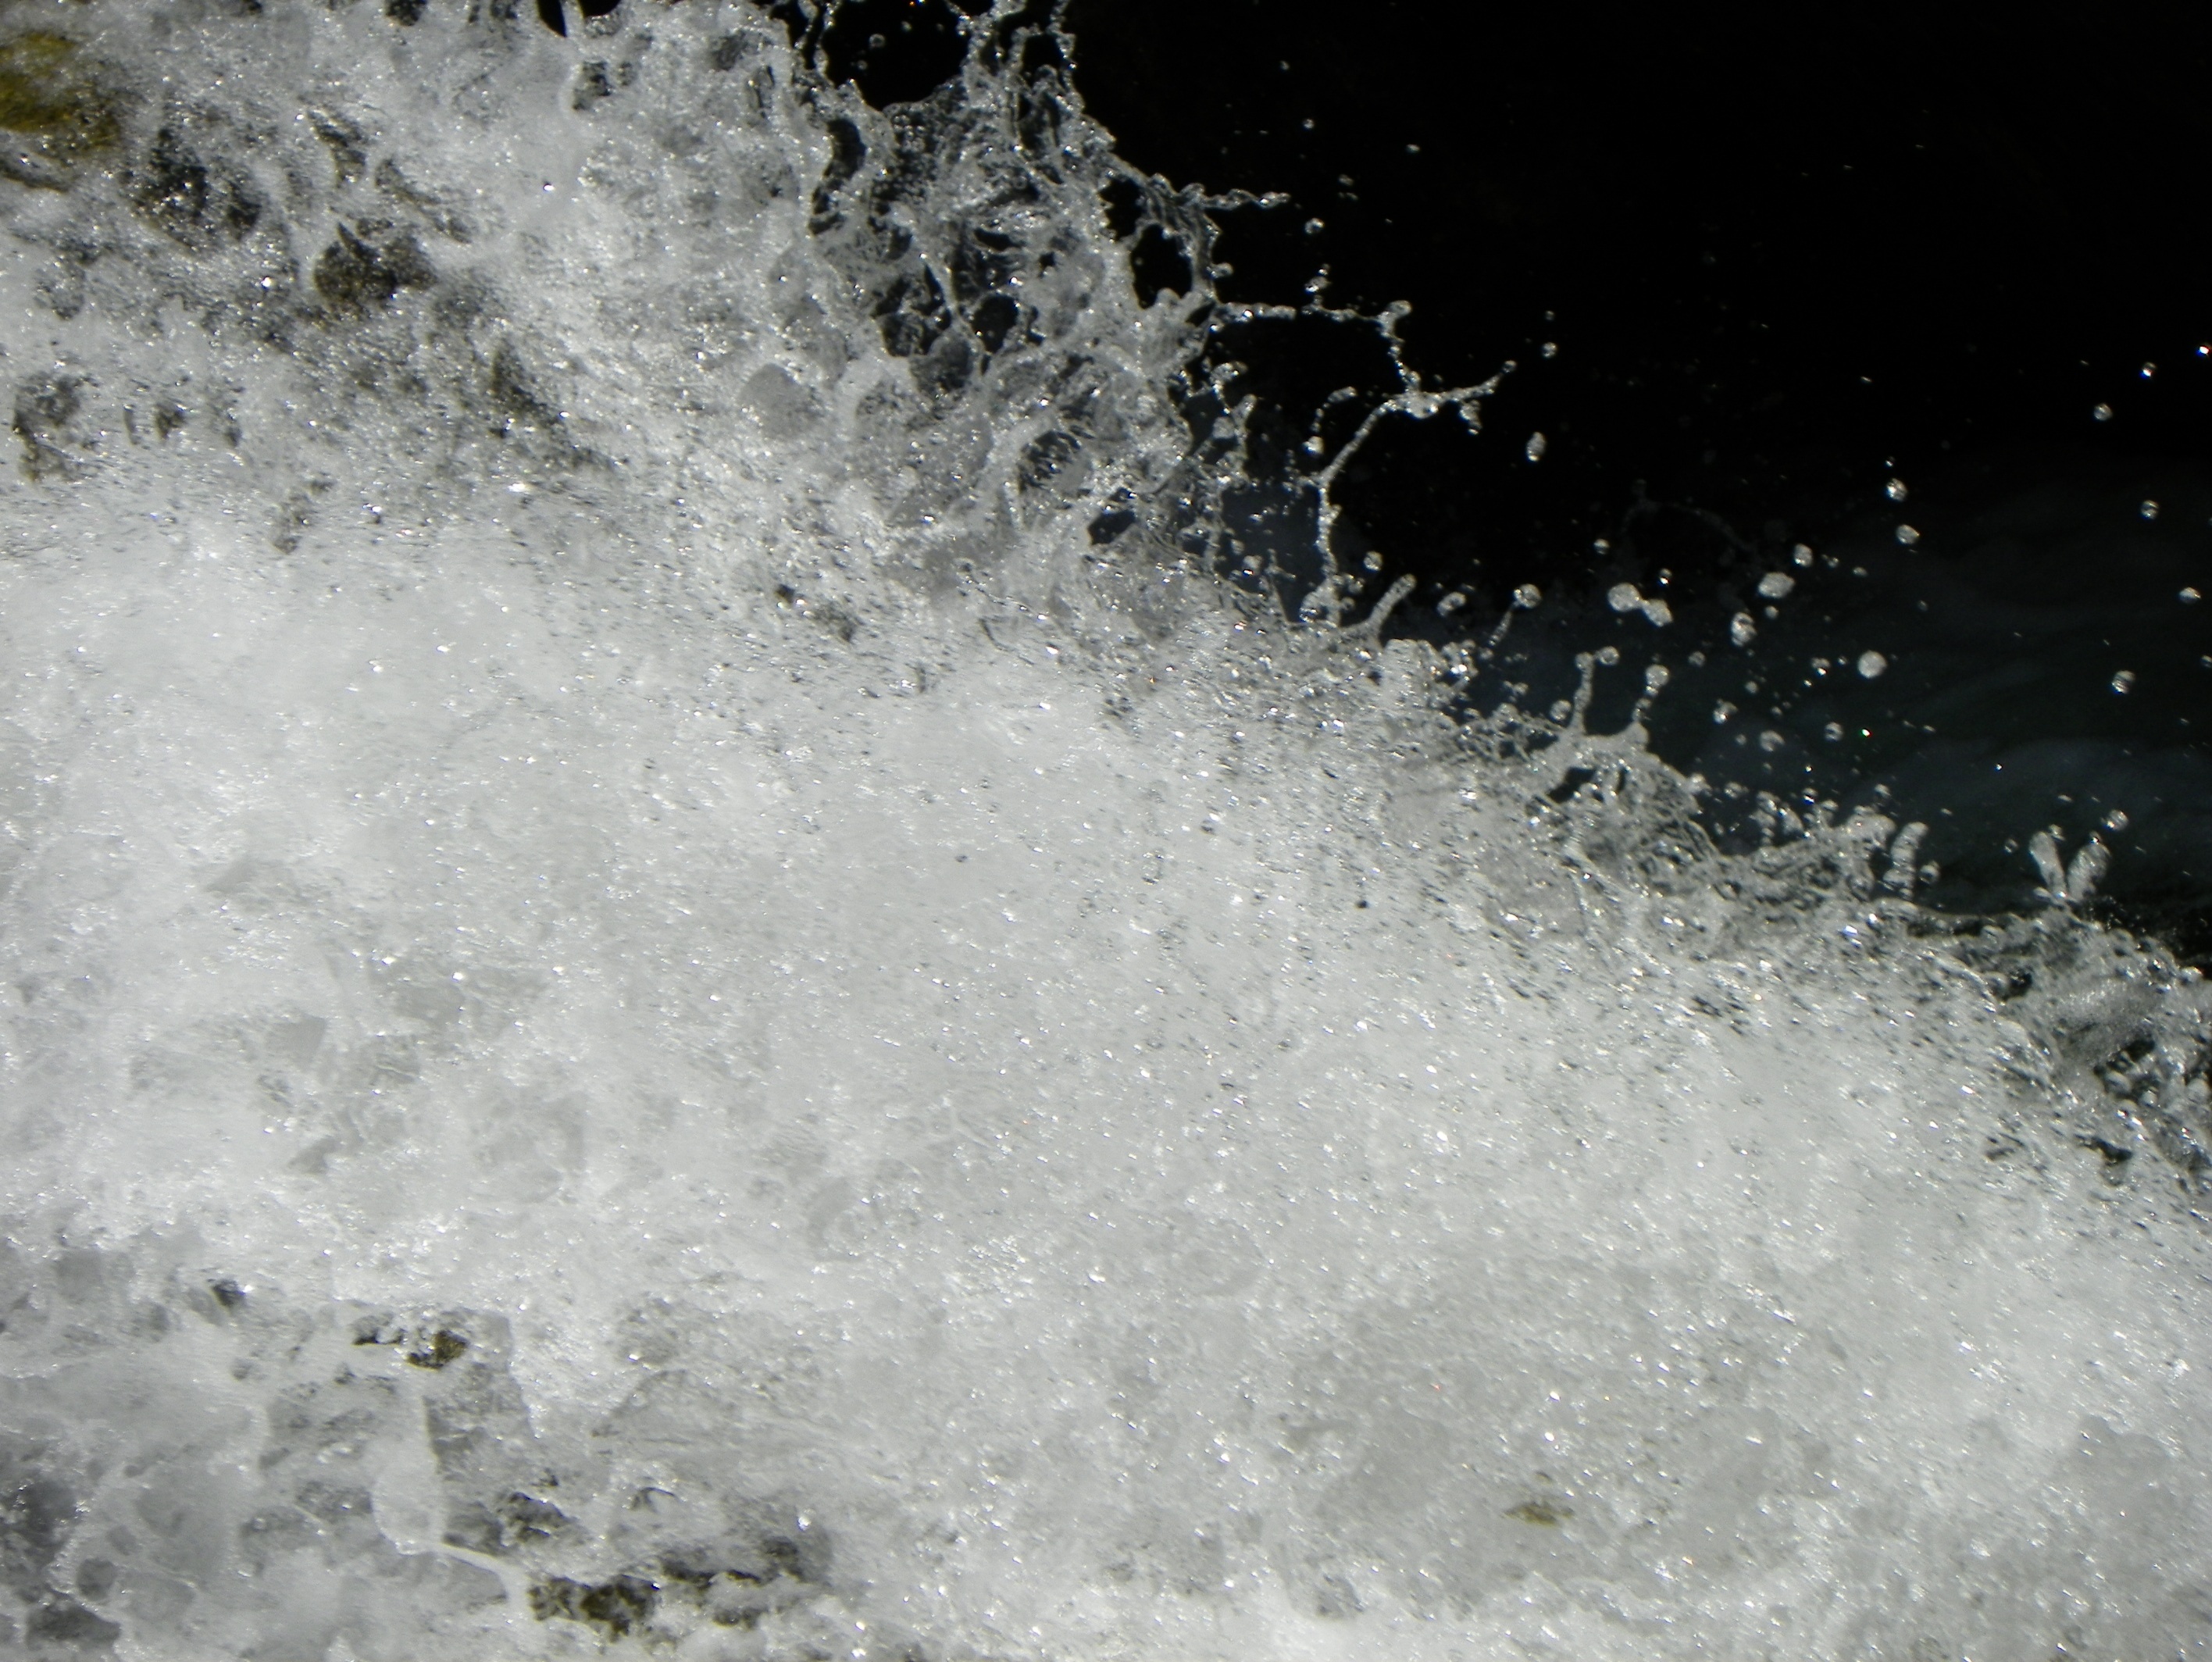
sea, water, snow, winter, wave, frost, river, stream, ice, splash, rapid, freezing, water droplets, geological phenomenon, wind wave